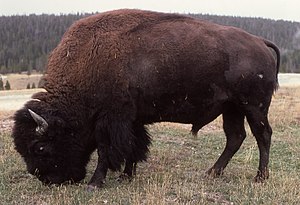
Bisoner
Græssende amerikansk bison
Græssende amerikansk bison
Bisoner er en slægt af skedehornede pattedyr. Der er kun to nulevende arter i slægten.